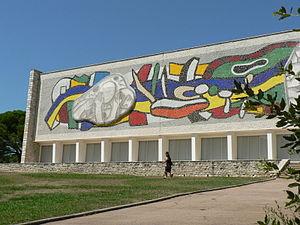
Musée national Fernand Léger à Biot, PACA, France.
Le musée national Fernand-Léger ou musée Fernand-Léger est un musée national situé à Biot dans les Alpes-Maritimes et consacré à l'œuvre du célèbre artiste français du XXᵉ siècle Fernand Léger. Le musée possède la plus importante collection d'œuvres de l'artiste. À la base un musée privé, c'est aujourd'hui un musée national appartenant à l'État possédant le Label musée de France.
Biot est une commune française située dans le département des Alpes-Maritimes, au sein de la région Provence-Alpes-Côte d'Azur. Ses habitants sont appelés les Biotois. La technopole de Sophia Antipolis occupe environ 1/3 du territoire de la commune.